Chilpéric (operetta)

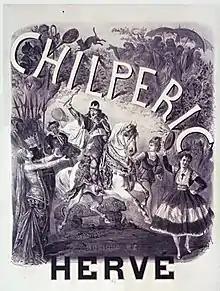
Illustration of the original production

Hervé had written one act operettas for many years, which due to the licensing system in Paris until 1858 was all that was allowed for the theatres where his works were presented. In 1858 this restriction was removed and his first full-length "opéra bouffe" "Les chevaliers de la Table Ronde" was produced at the Théâtre des Bouffes Parisiens in 1866 with great success. This was followed by "L'œil crevé" ("The pierced eye") at the Théâtre des Folies-Dramatiques in 1867, also a success, so the theatre accepted a new piece by Hervé for 1868. These pieces, along with the same composer's "Le petit Faust" of 1869, represent burlesque - comic treatment of serious subjects, full of deliberate anachronisms and zany situations - at its most extreme.